2007–08 Toronto Raptors season

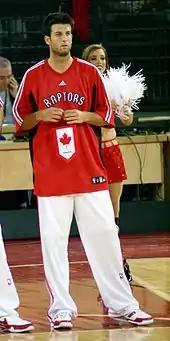
Three-point specialist Jason Kapono was Toronto's major signing before the season began; however, he was never deployed to the expected extent.

Coming off a successful 2006–07 campaign, Toronto were one of the league leaders in season ticket sales before the season began. Toronto was barred largely by salary cap from making any drastic changes to its starting lineup, but they remained active in transfer activity. The Raptors first acquired Georgios Printezis from the 2007 NBA draft, and followed up with a trade for Carlos Delfino, and the free agent signings of Jamario Moon, Maceo Baston and three-point specialist Jason Kapono. On the other hand, long-serving swingman Morris Peterson signed a four-year, $23-million US contract with the New Orleans Hornets, while Luke Jackson was waived. Toronto played seven pre-season exhibition games—including five games in a tour of Europe—and won five.